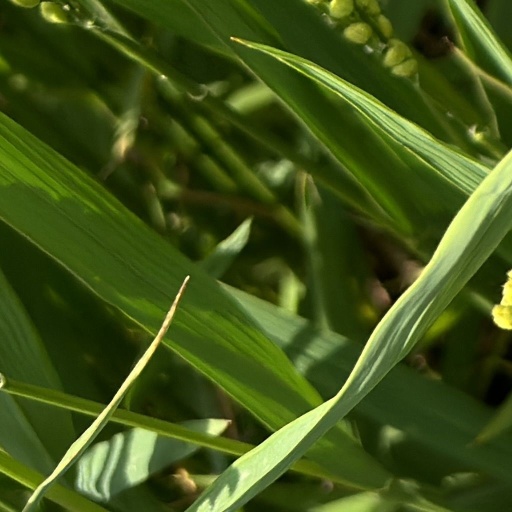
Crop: rice